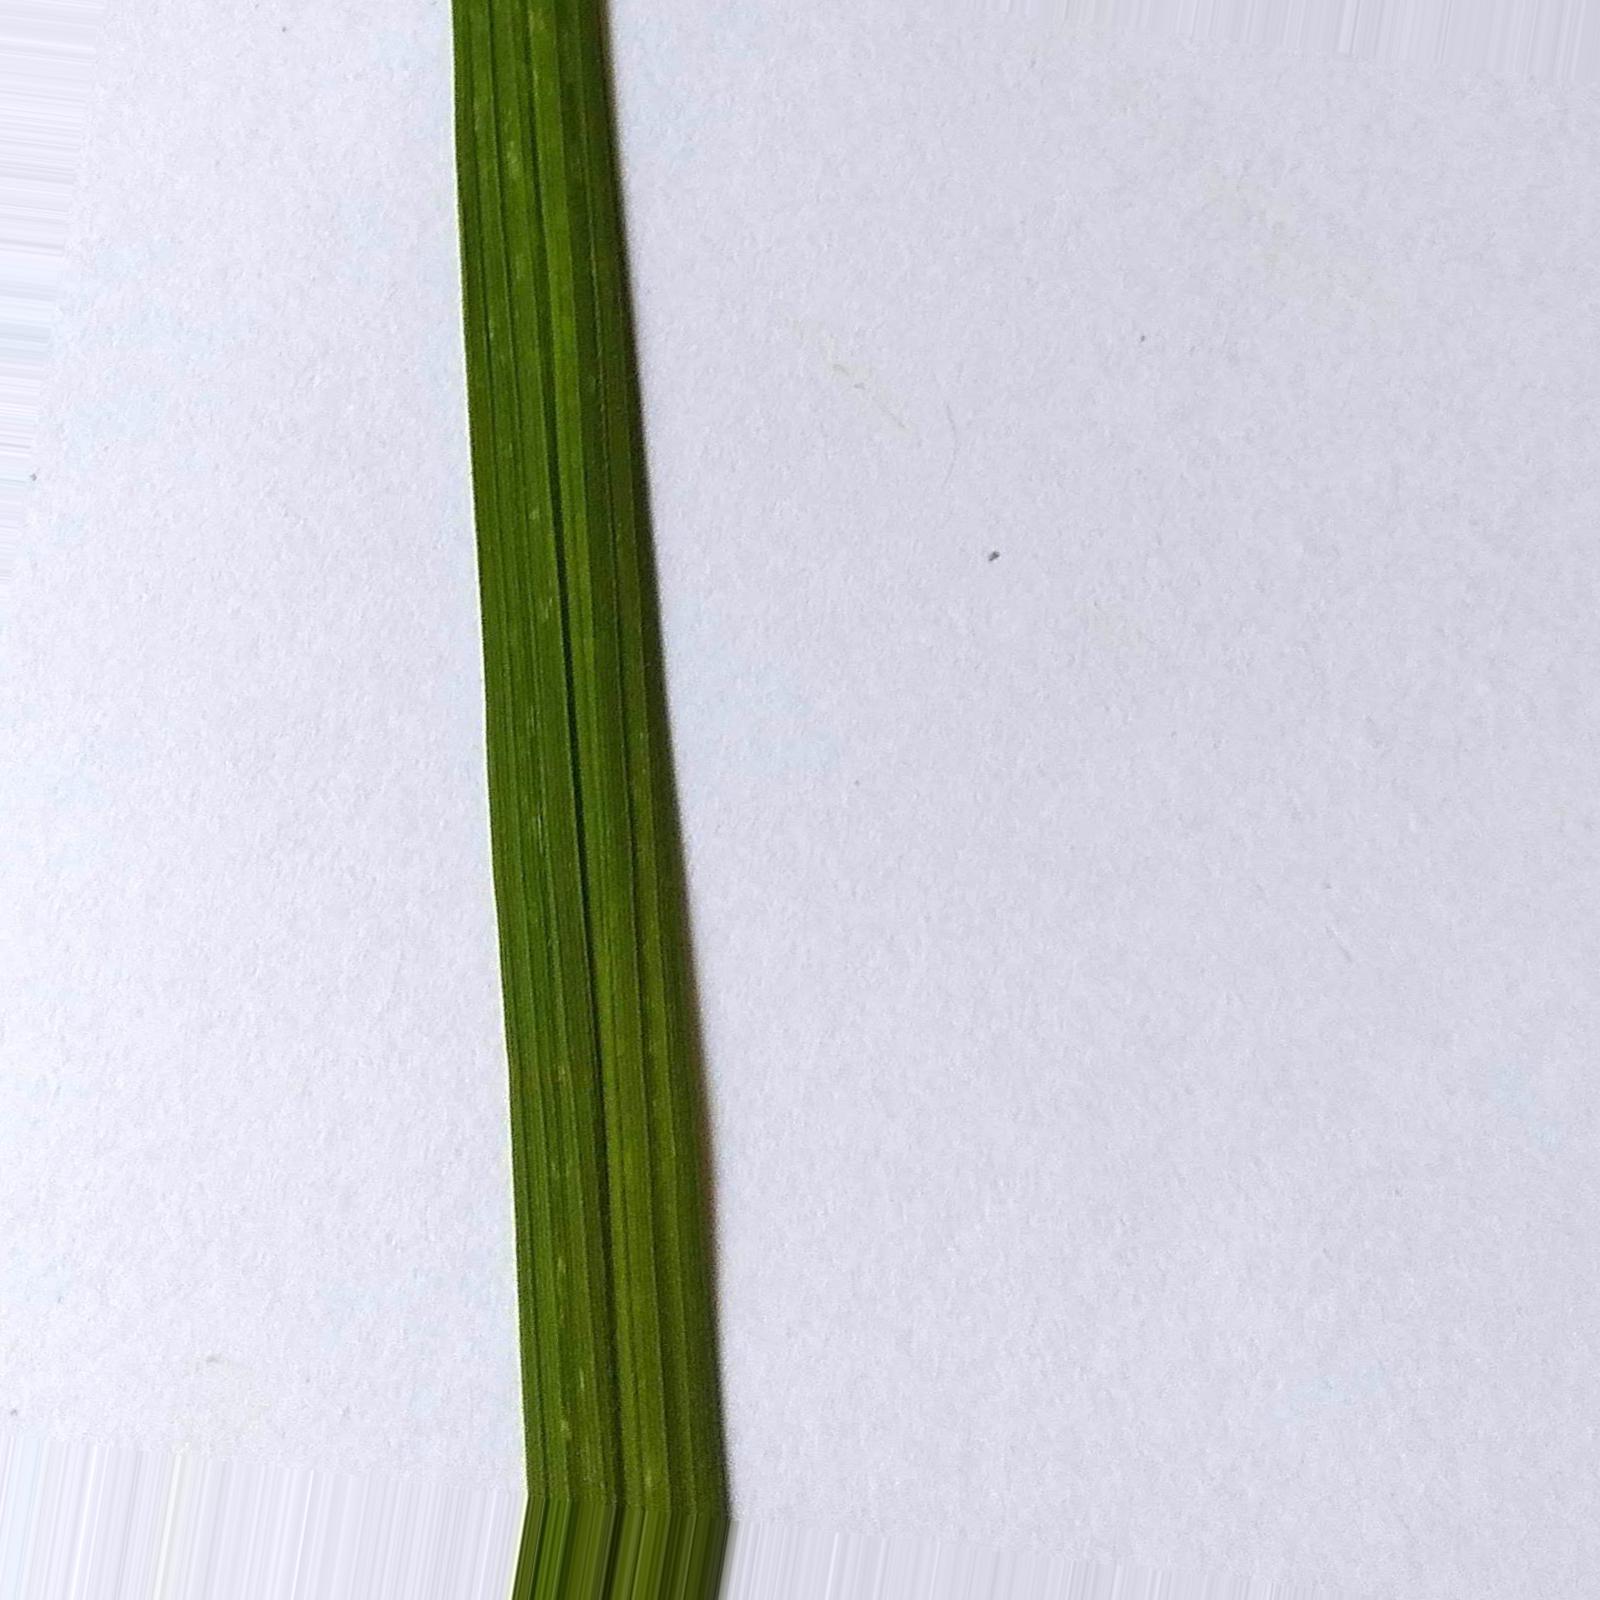
Nhãn: Healthy